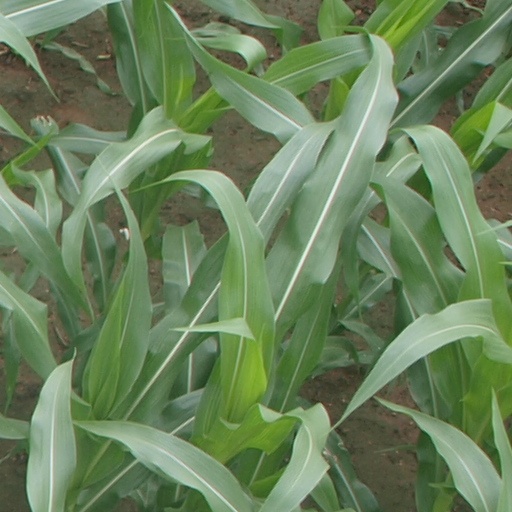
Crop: maize; corn